48th Ohio Infantry Regiment

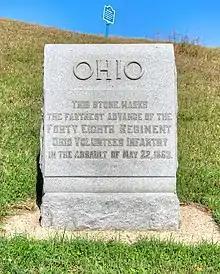
Monument at Vicksburg National Military Park

Expedition to Arkansas Post, Ark., January 3–10, 1863. Assault and capture of Fort Hindman, Arkansas Post, Ark., January 10–11. Moved to Young's Point, La., January 15, and duty there until March 8. At Milliken's Bend, La., until April 25. Movement on Bruinsburg and turning Grand Gulf April 25–30. Battle of Port Gibson May 1. Battle of Champion Hill May 16. Siege of Vicksburg, Miss., May 18-July 4. Assaults on Vicksburg May 19 and 22. Advance on Jackson, Miss., July 4–10. Siege of Jackson July 10–17. Camp at Big Black until August 13. Ordered to New Orleans, La., August 13. Western Louisiana Campaign October 3-November 30. At New Iberia until December 13. Moved to New Orleans, La., December 13; then to Pass Cavallo, Texas, and duty there and at Du Crow's Point until March 1, 1864.